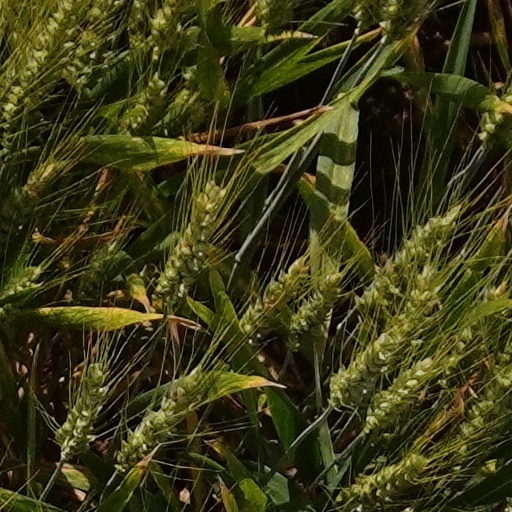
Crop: wheat